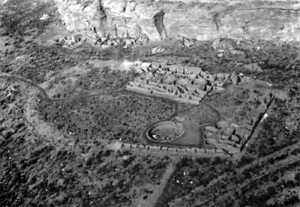
Chetro Ketl est une habitation des Anasazis et site archéologique dans le Chaco Canyon, dans l'État du Nouveau-Mexique, aux États-Unis.